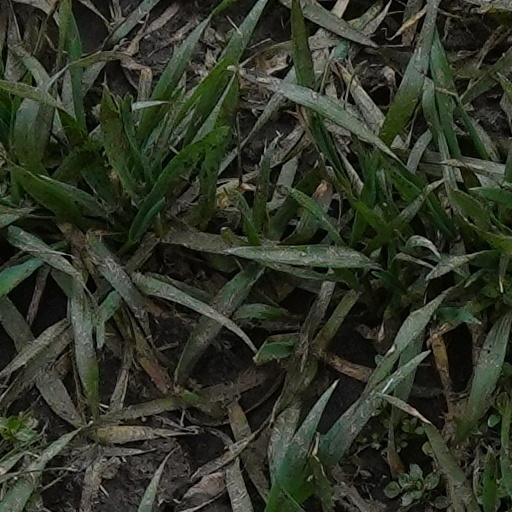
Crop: wheat